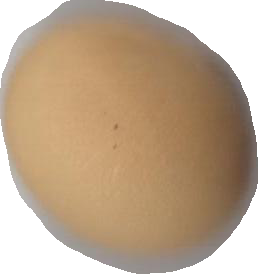
Variety: Grobogan